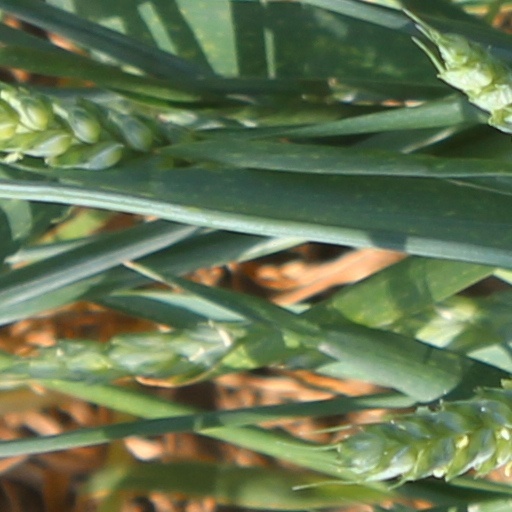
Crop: wheat